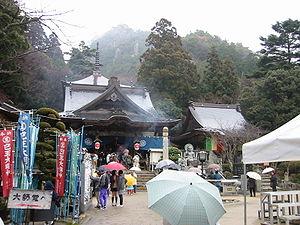
Le pèlerinage de Shikoku est un pèlerinage effectué sur l'île de Shikoku au Japon et qui comprend 88 temples. C'est un pèlerinage circulaire consacré à Kōbō-Daishi, le fondateur du bouddhisme Shingon, mais on y retrouve des pèlerins de toutes les traditions.